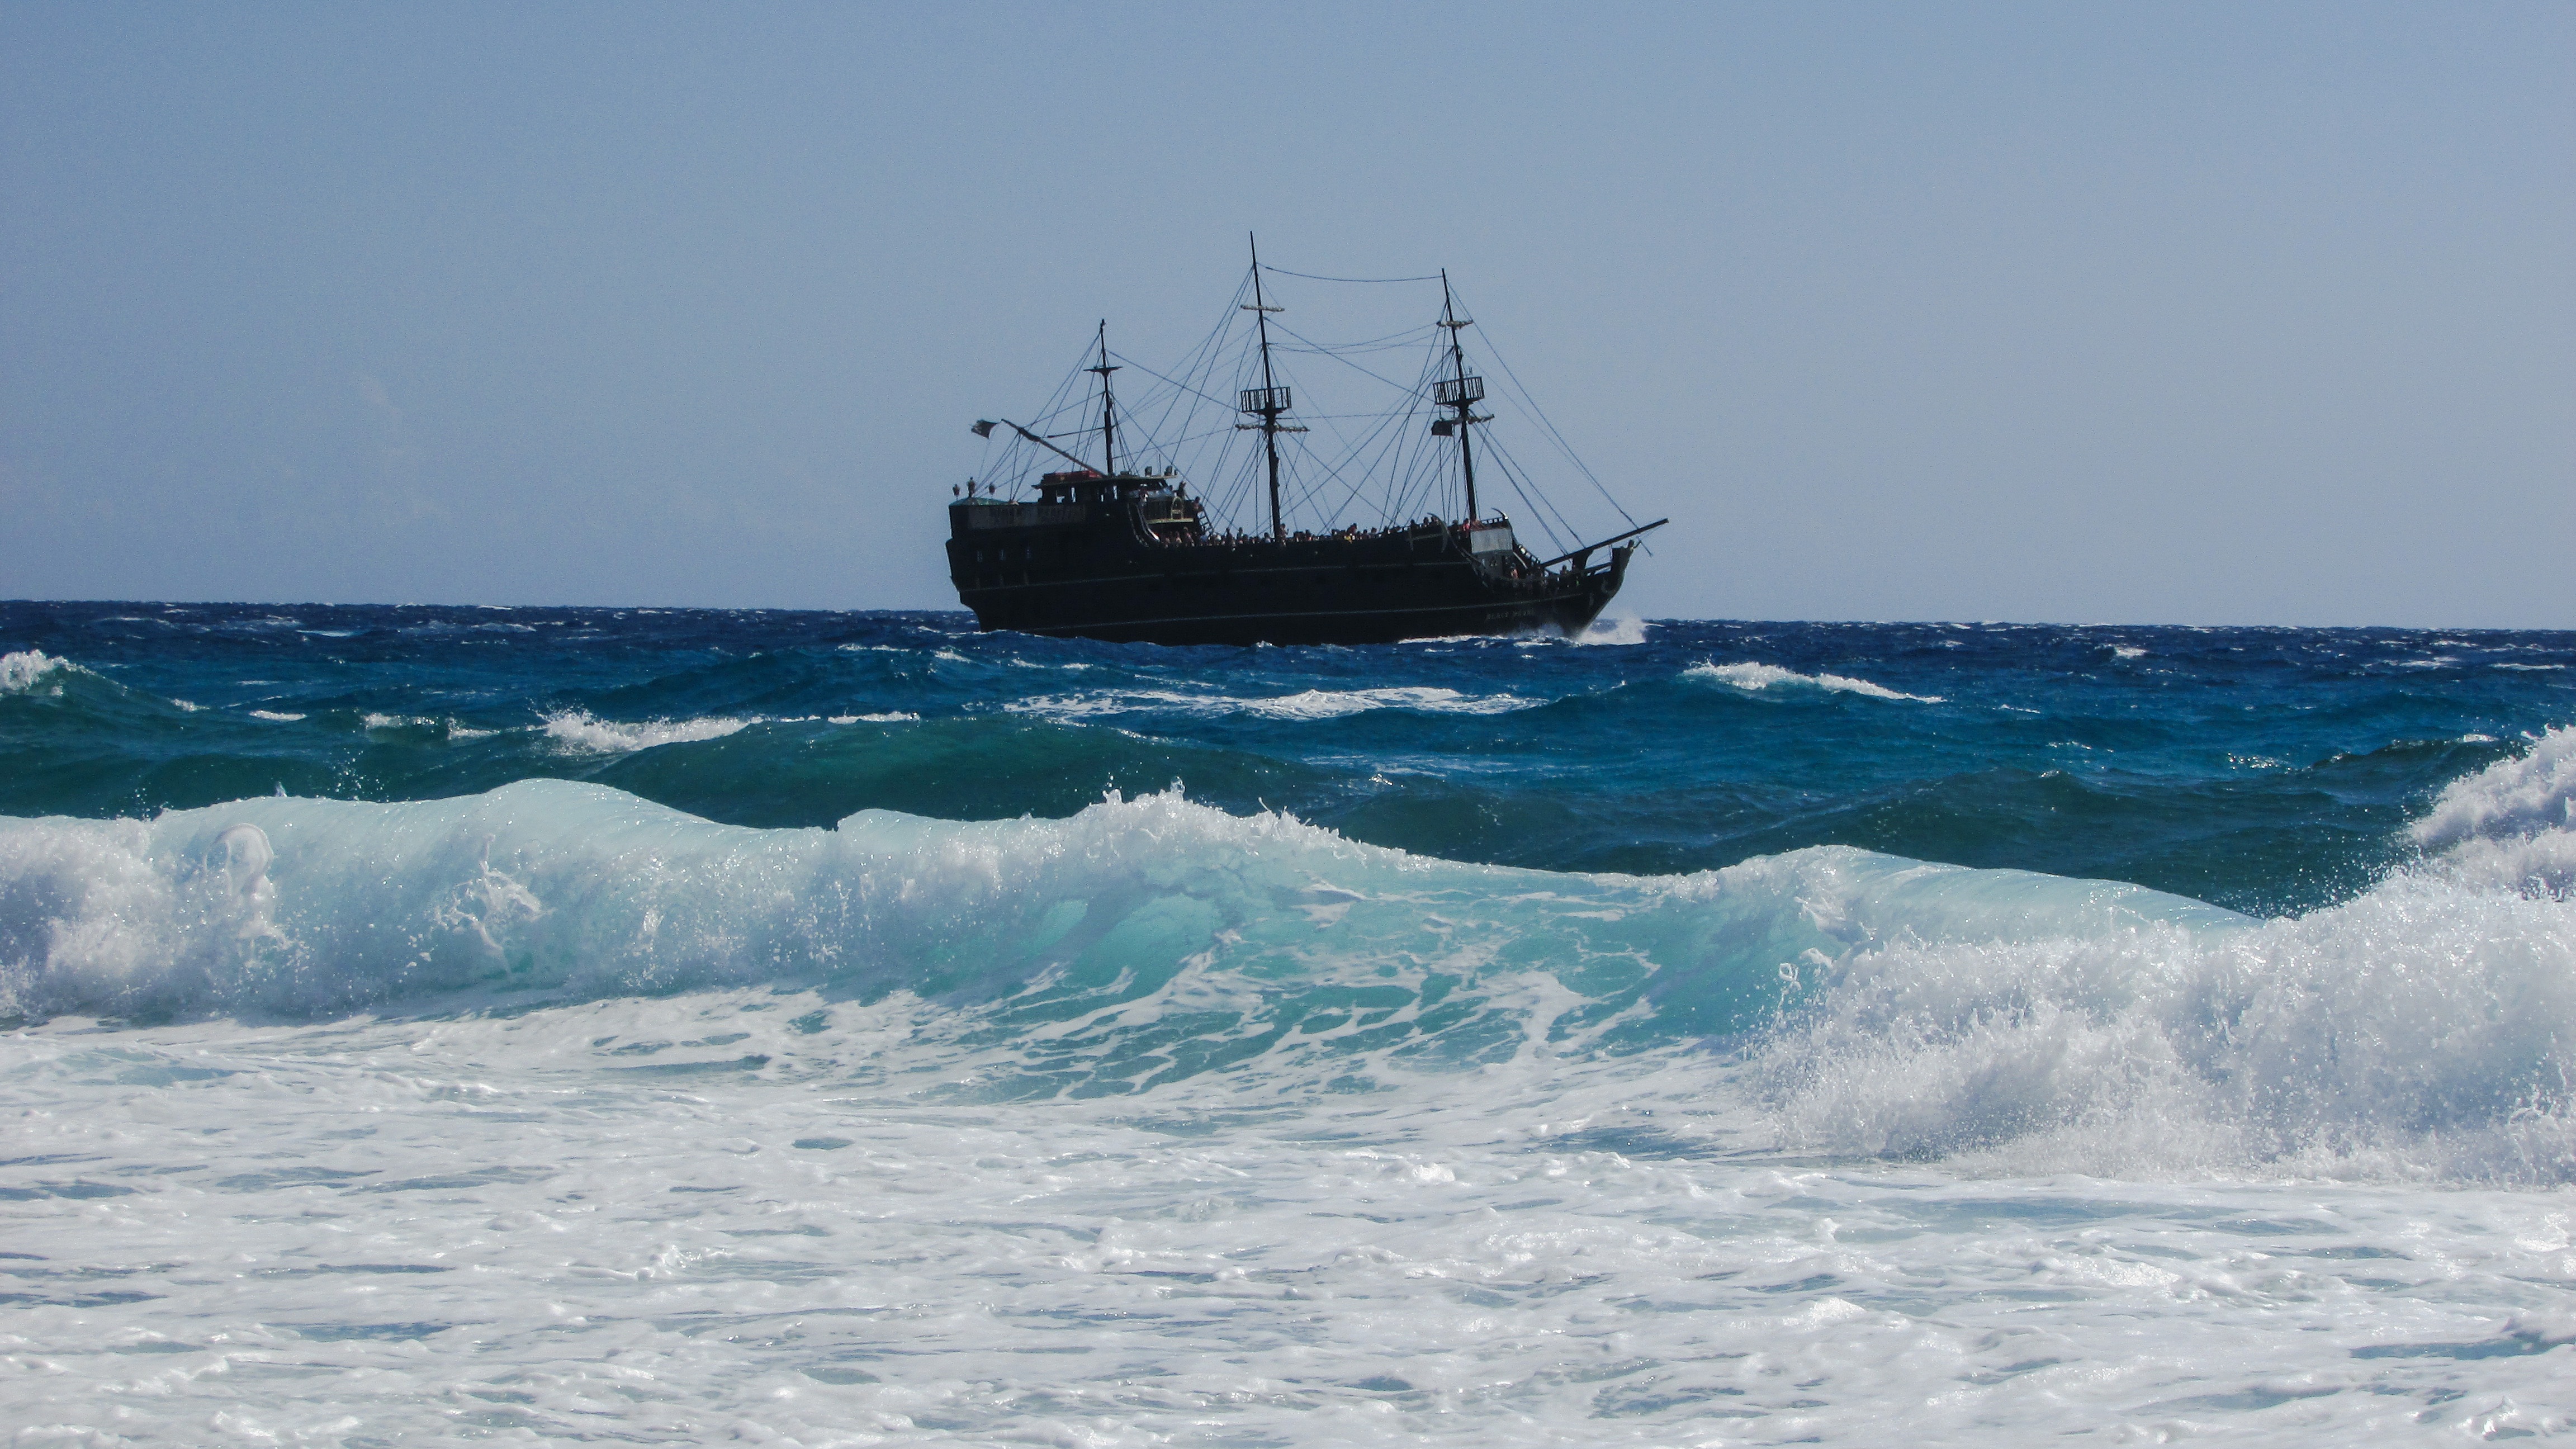
sea, coast, nature, ocean, boat, shore, wave, ship, foam, vehicle, spray, blue, arctic, energy, power, watercraft, cruise ship, fishing vessel, smashing, arctic ocean, heavy sea, wind wave